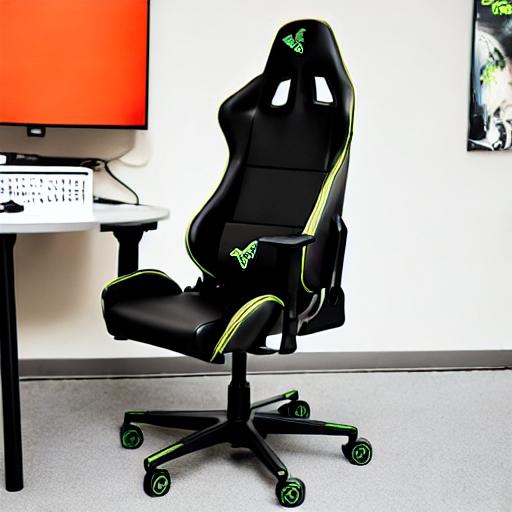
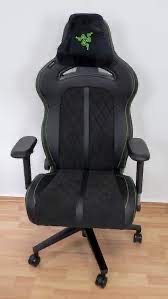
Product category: items_chair
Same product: no